Tim Kring

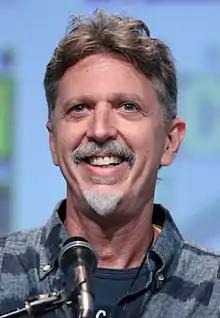
Kring at the 2015 San Diego Comic-Con

Richard Timothy Kring (born July 9, 1957) is an American screenwriter and television producer, best known for his creation of the drama series "Strange World", "Crossing Jordan", "Heroes", and "Touch".